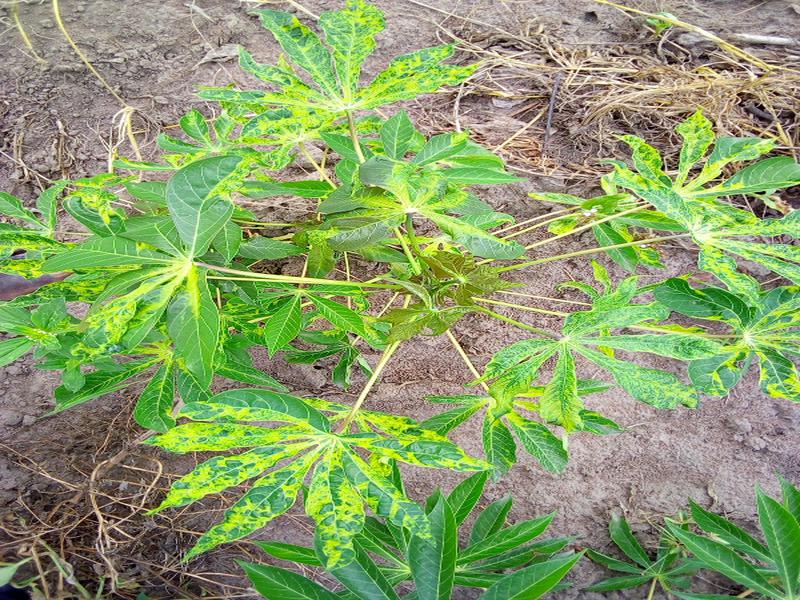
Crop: cassava
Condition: mosaic_disease